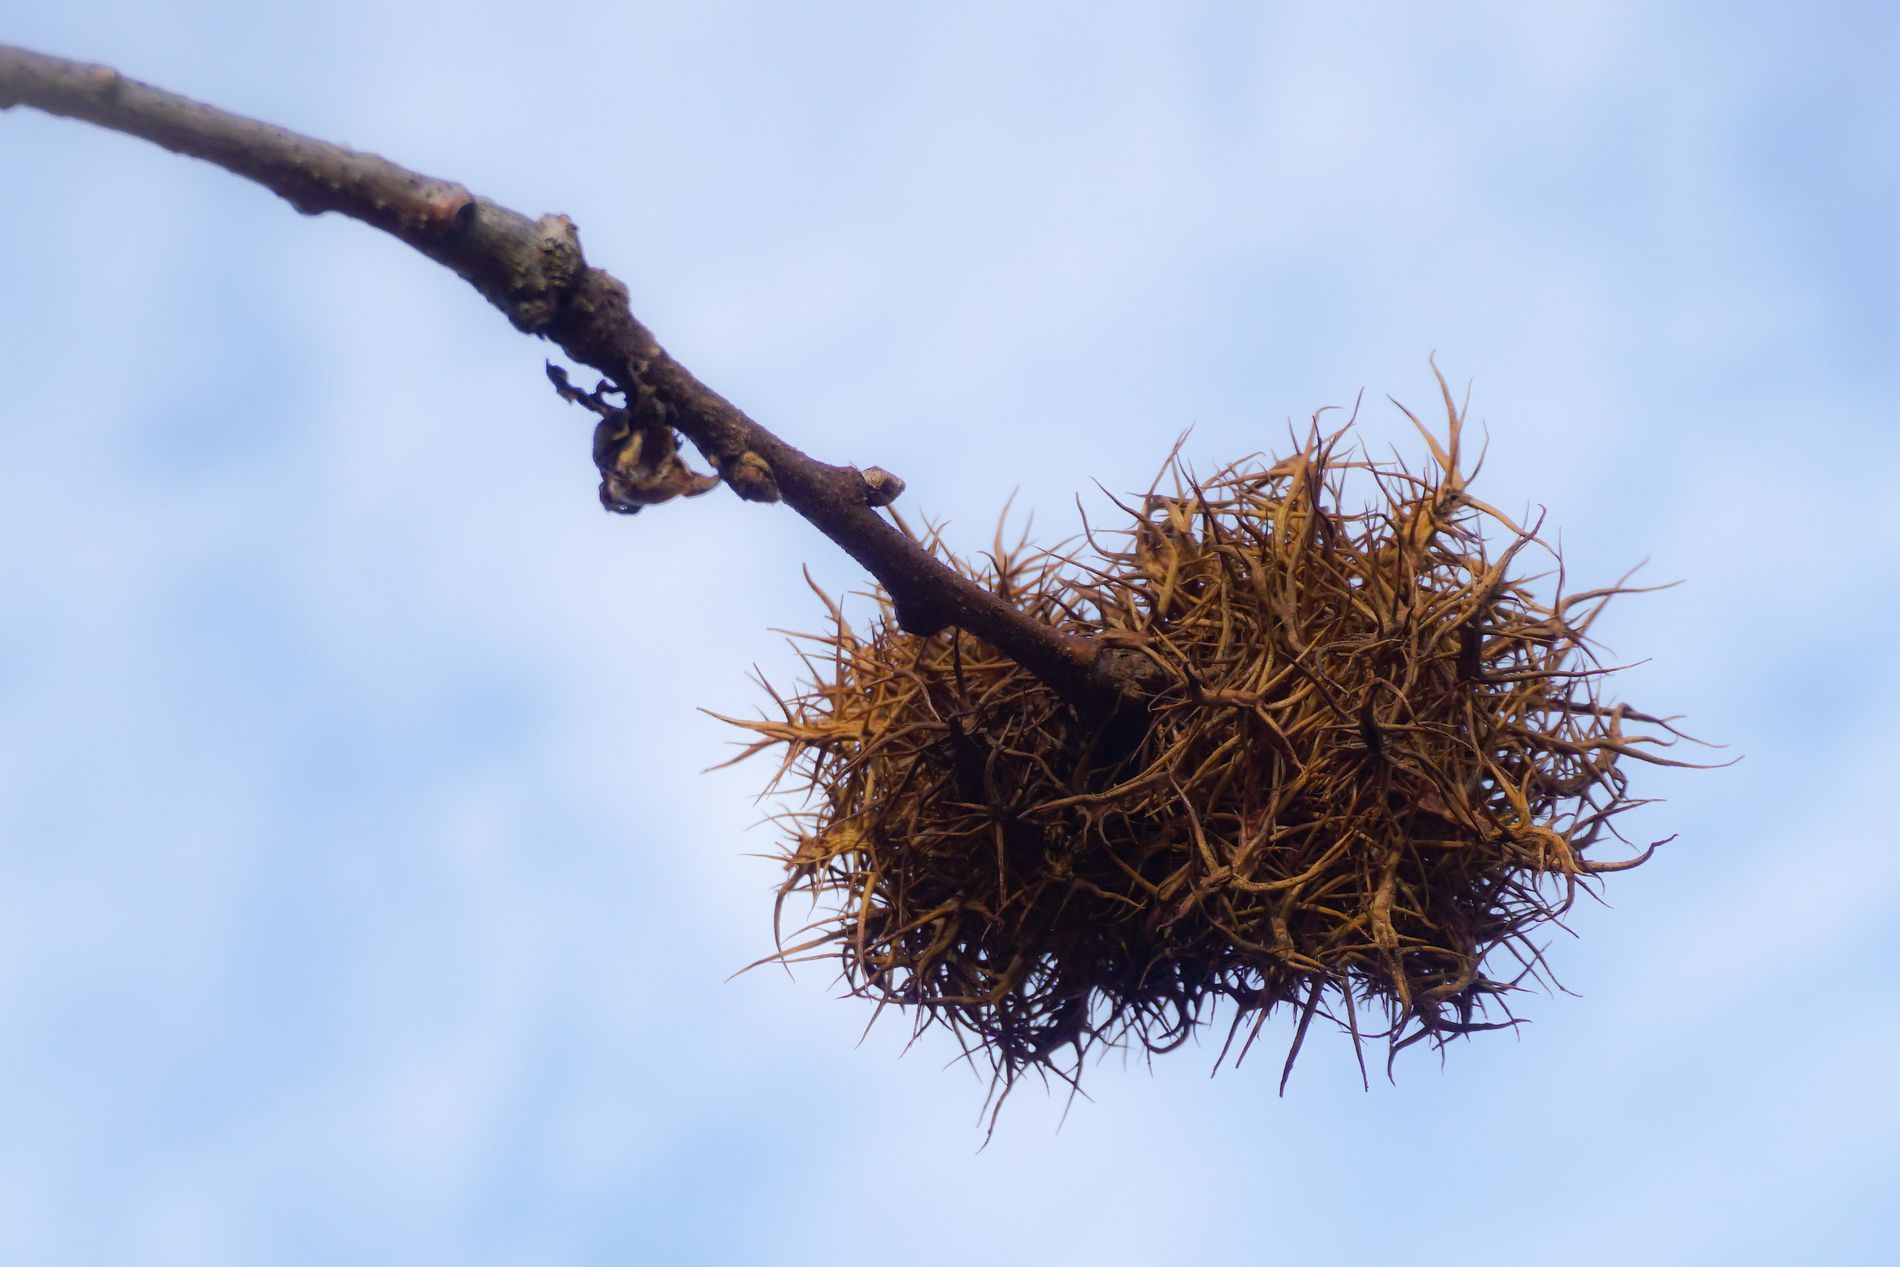
Nature’s Mystery
The image is a photograph of a strange, spiny growth that looks like a nest on a thin tree branch. The tangled cluster of dry, needle-like twigs or roots protrudes in several directions and creates a complicated and almost random design.
Close up shot shows a sense of mystery to the scene. The contrast between the plant's rough, earthly texture and the smooth, clear sky creates a visually interesting composition.
Labels: Nest, Plant, Tree, Nature, Outdoors, Leaf, Sky, Animal, Bee, Insect, Invertebrate, Wasp, Branch
Camera: SONY ILCE-6000
Lens: E PZ 16-50mm F3.5-5.6 OSS
Aperture: F8
Exposure: 1/125 sec
ISO: 100
Focal length: 50.0 mm